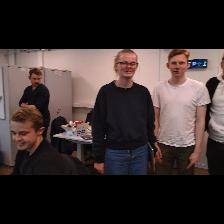
Label: Human